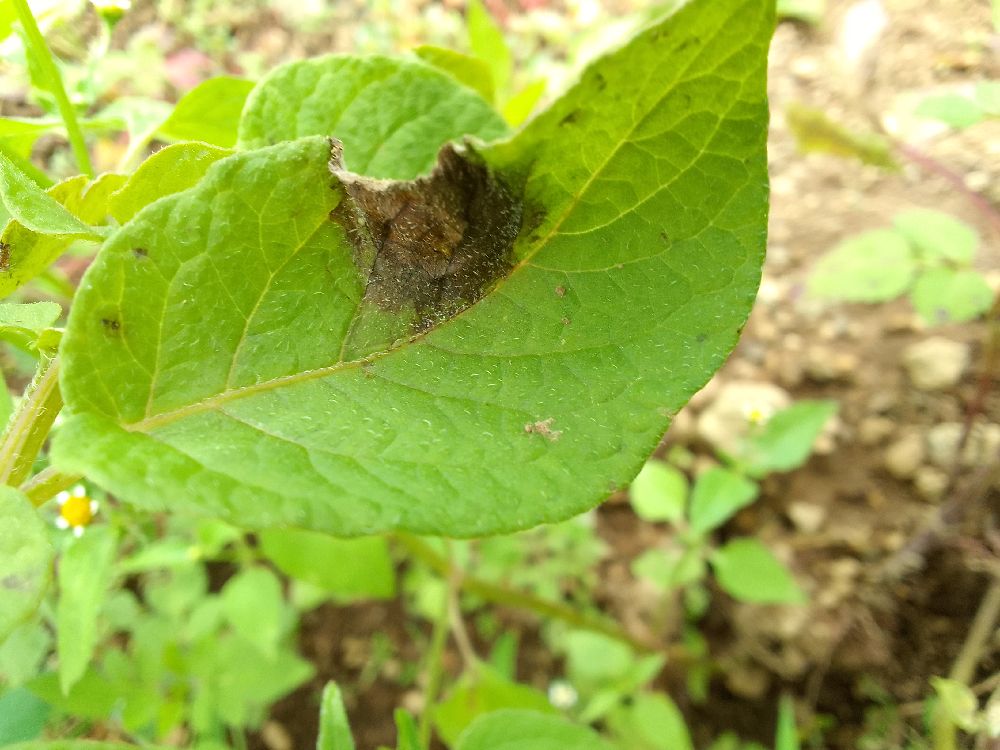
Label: Late blight